Dale Livingston

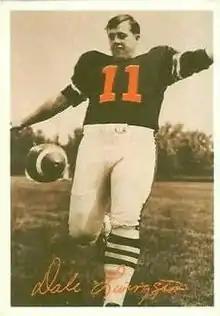

Dale Roger Livingston (March 12, 1945 – January 5, 2009) was an American football kicker and punter who became the starting kicker/punter on the Cincinnati Bengals first-team in 1968.